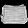
Label: Bag